Drexel 4041

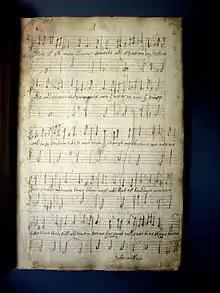
Folio 3 recto containing the song "Beauty which all men admire"

The contents of the manuscript suggest the owner liked the theatre, as there are lyrics to at least 30 plays. The collection is unusual in that most of the texts can be identified.